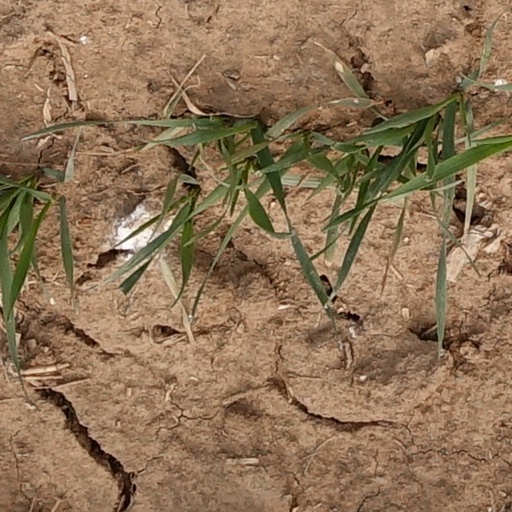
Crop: wheat